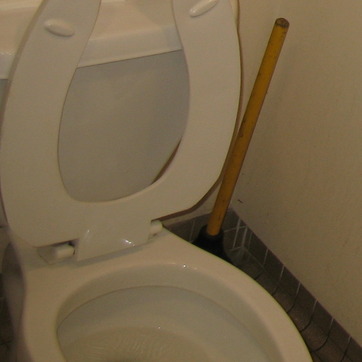
Material: plastic